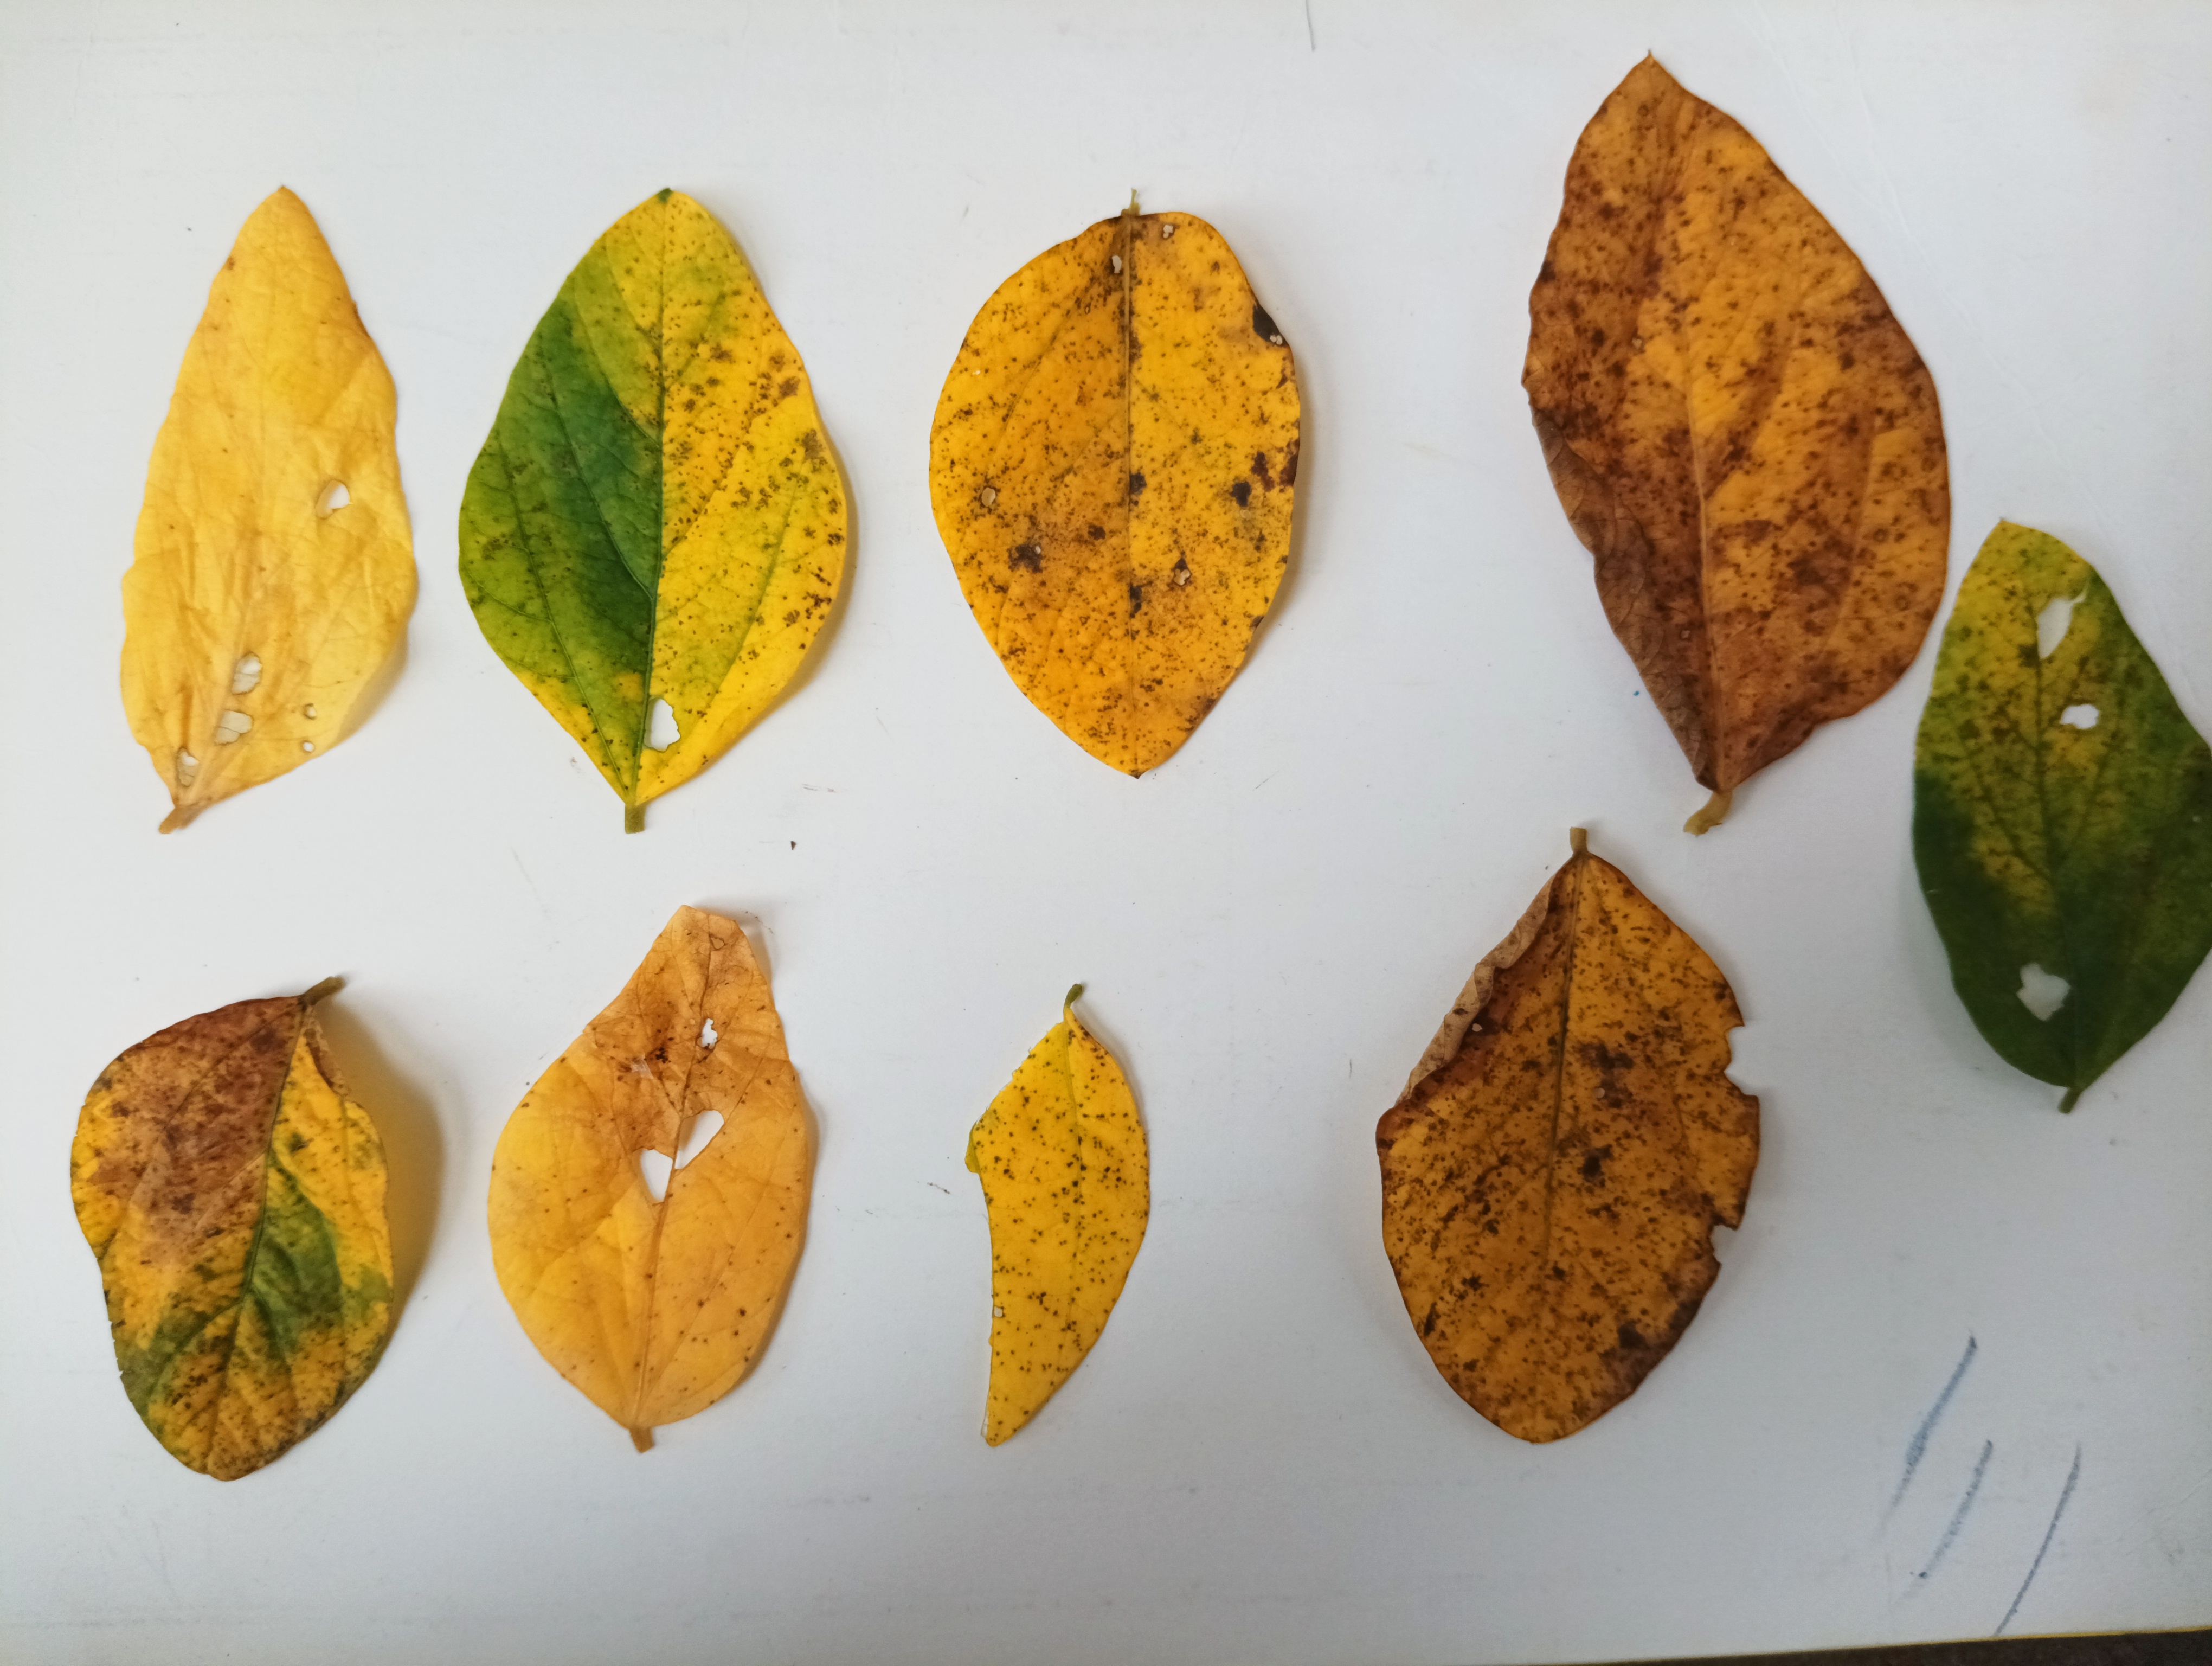
Label: Septoria_Brown_Spot